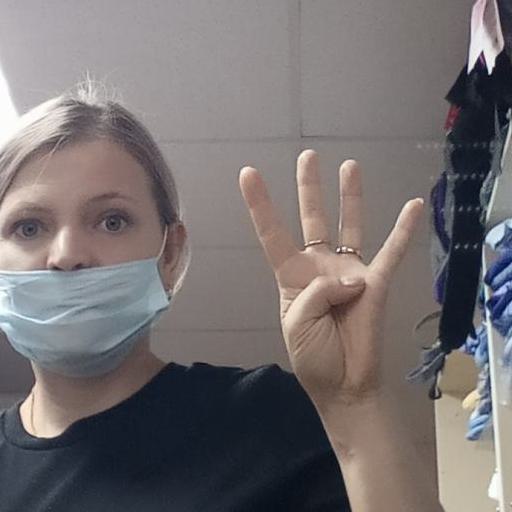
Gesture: four